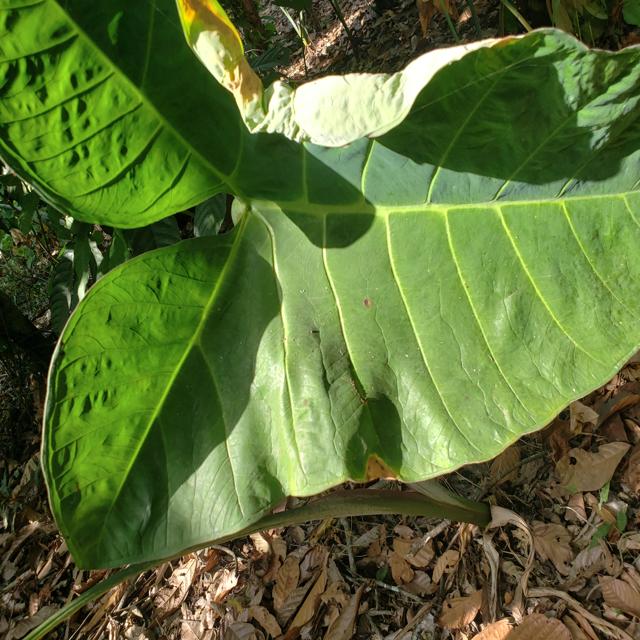
Label: Healthy